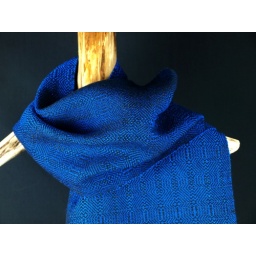
Handwoven twill scarf in black and royal blue tencel